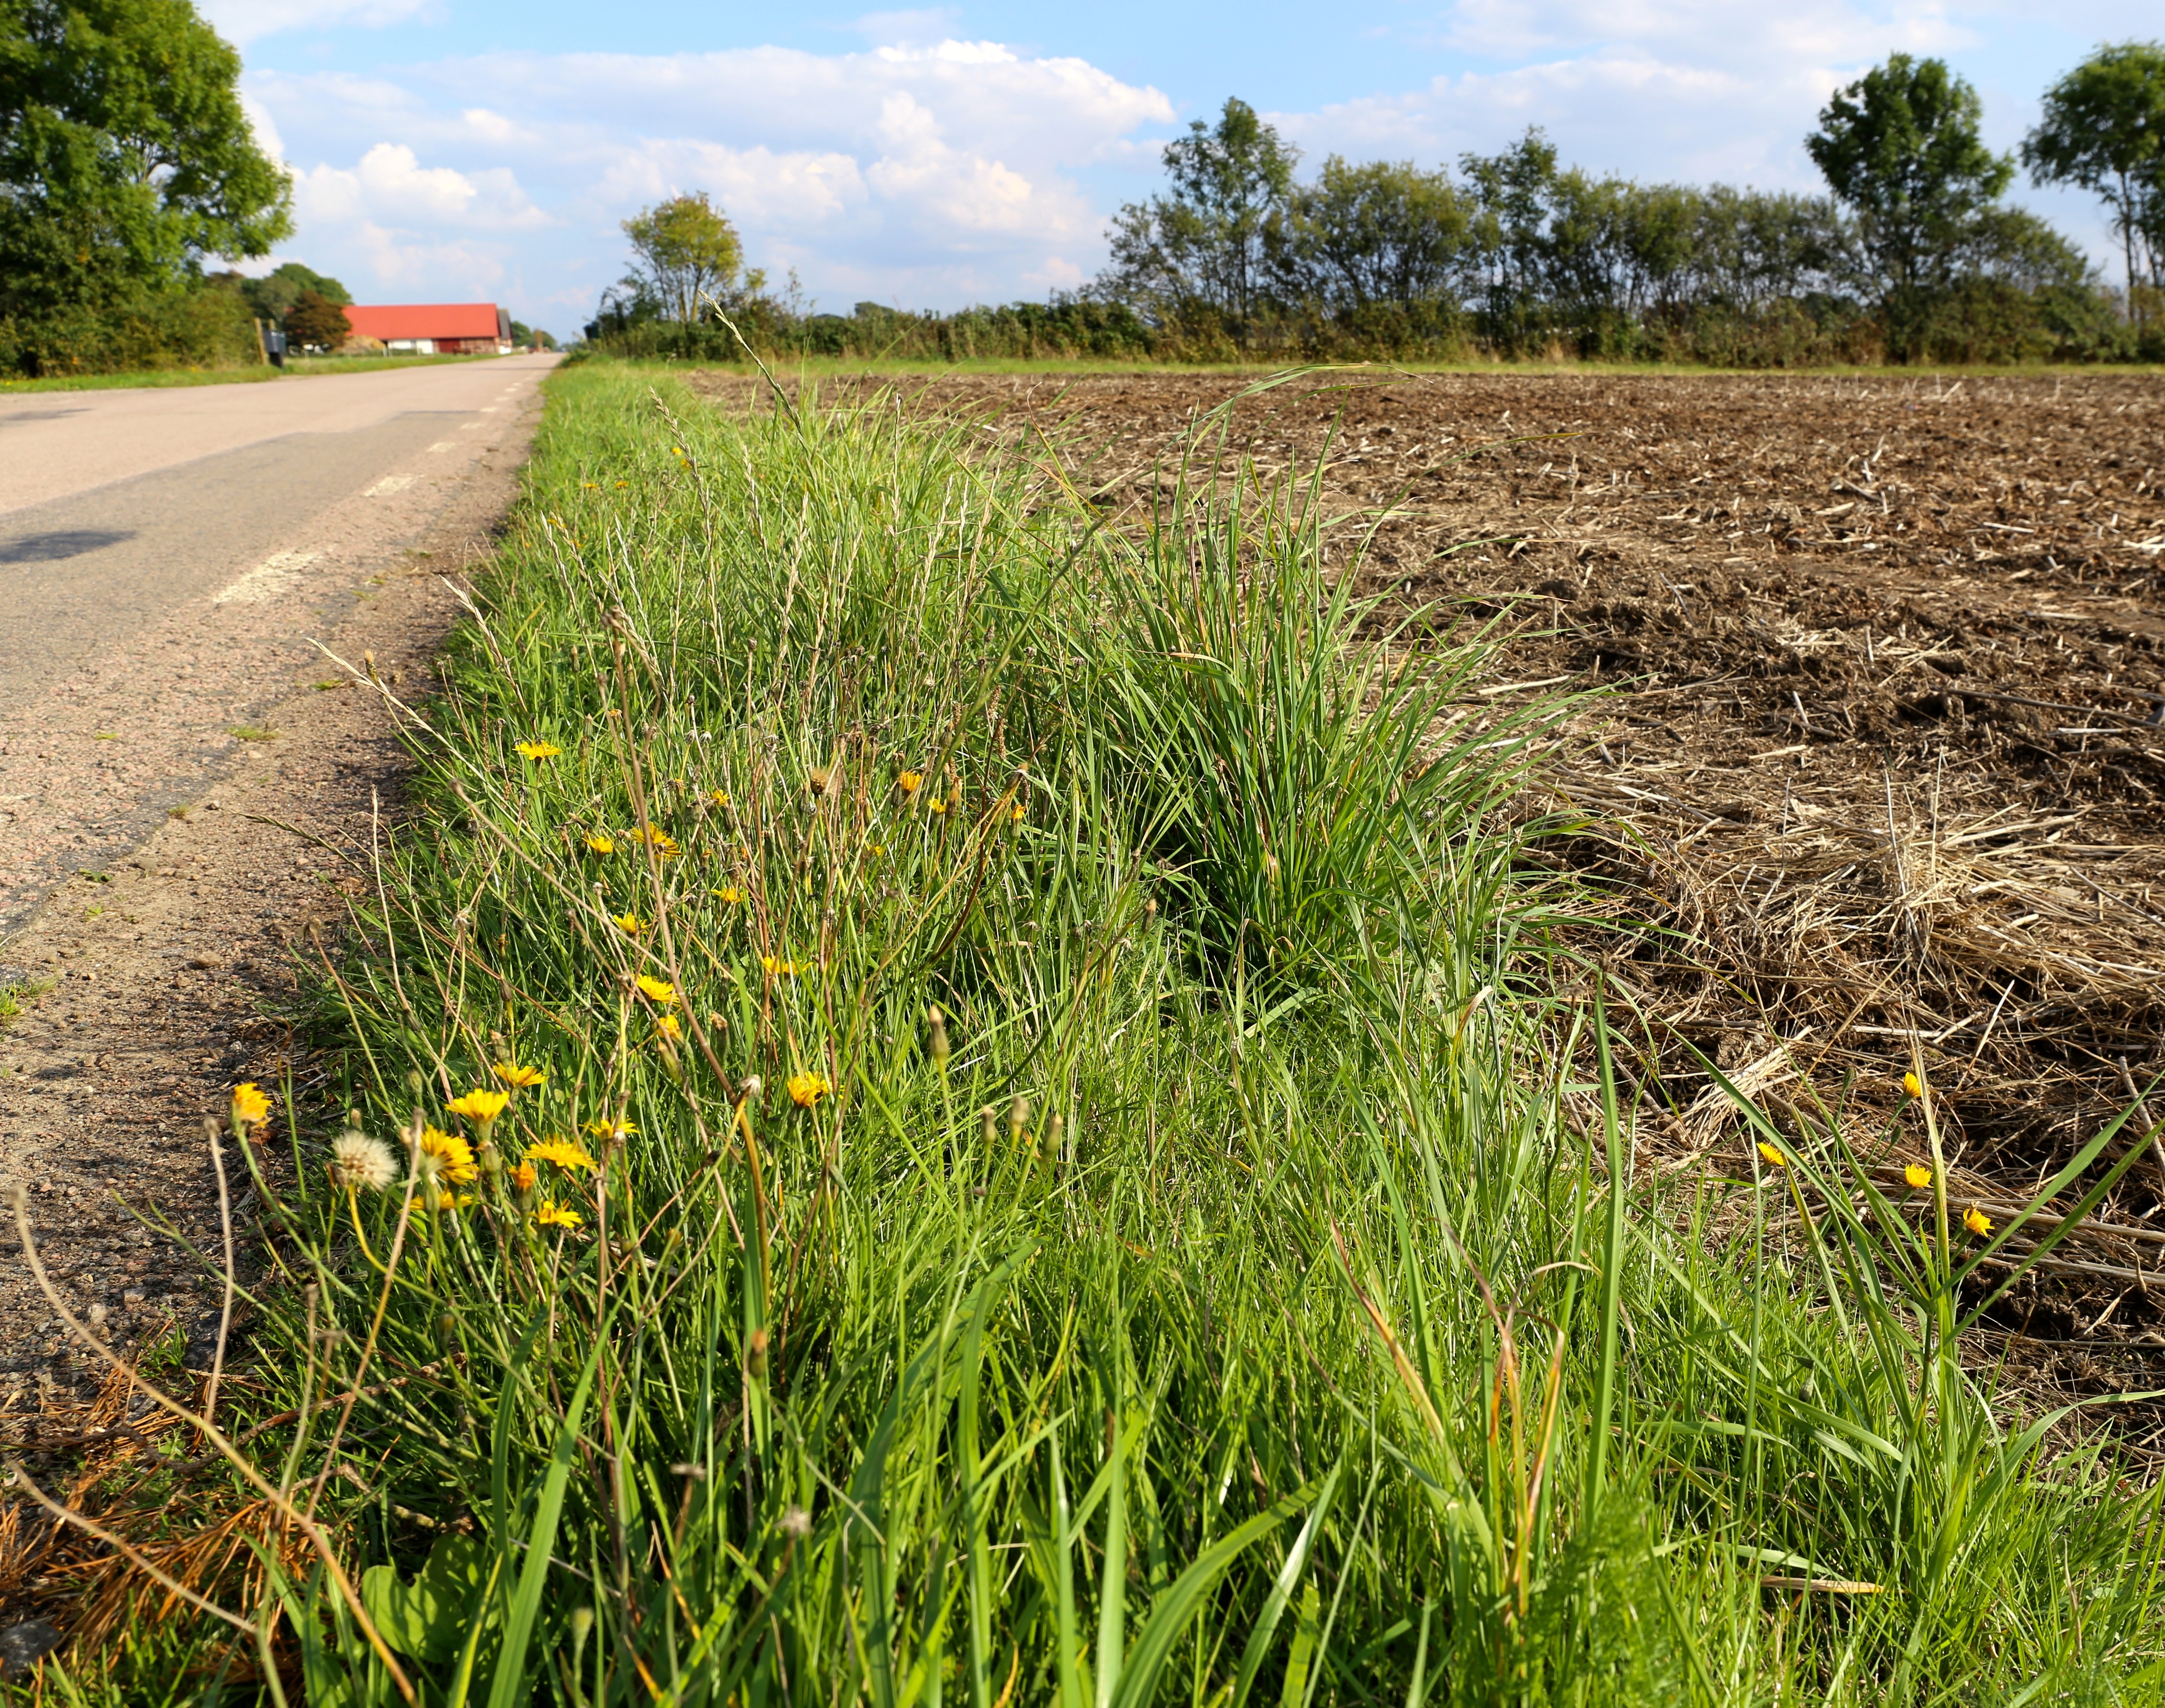
grass, plant, road, field, farm, lawn, meadow, prairie, flower, country, crop, pasture, soil, agriculture, grassland, wetland, weeds, habitat, roads, ecosystem, go, rural area, paddy field, grass family